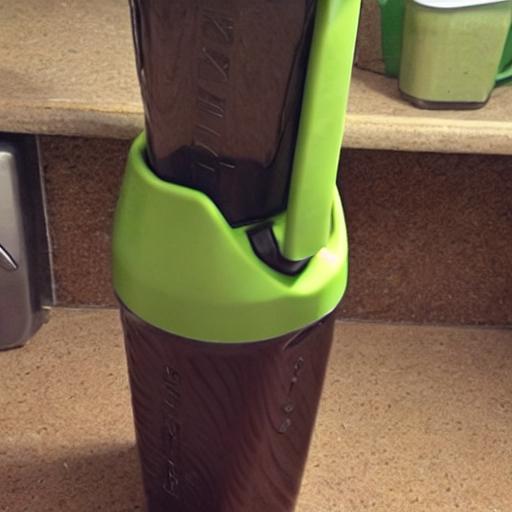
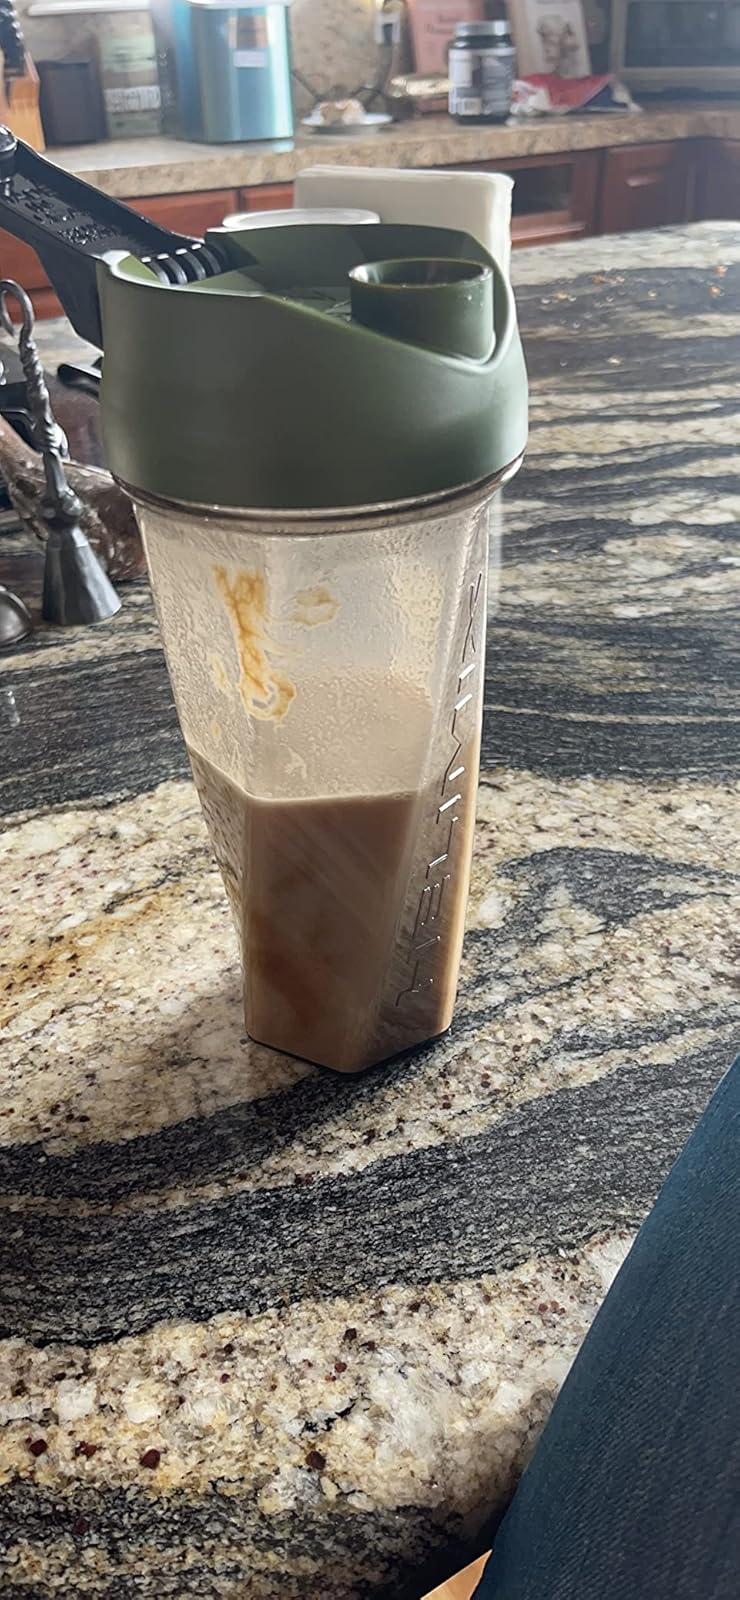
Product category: items_blender
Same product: no